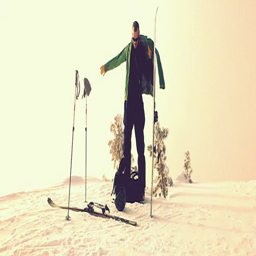
A skier has stepped off of his skis to remove his jacket.
A skiier is preparing to ski on a snowy hill.
A young man is making preparations to ski down the hill.
A man puts on his jacket while standing near snow skis and poles.
A man riding skis on top of a snow covered slope.